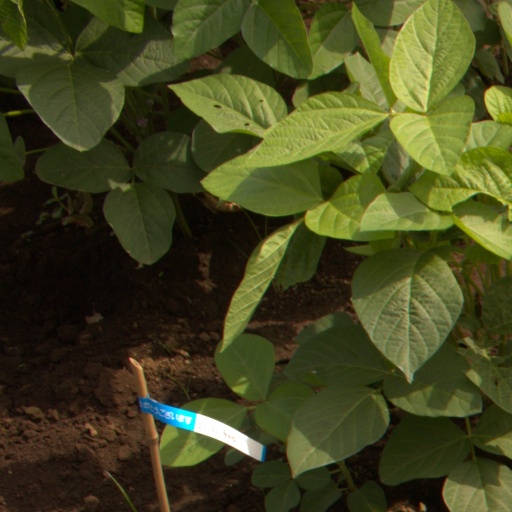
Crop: soybean